Question: Please indicate a possible affordance area of the couch that can be used for sitting
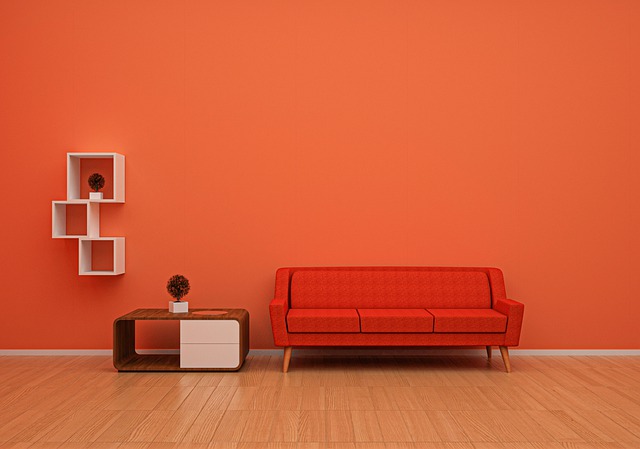
Answer: [284.5, 306, 503.5, 319]